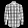
Label: Shirt